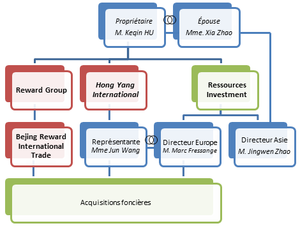
Sur l'organigramme, les personnes physiques sont représentées en bleue, avec les éventuels liens de parentés entre eux (mariage) Les sociétés étrangères à la France sont colorisées en rouge, tandis que les sociétés françaises le sont en vert.
Ressources Investment est une société française d'investissement dans le foncier agricole qui est créée en 2016 sous le contrôle du Chinois Keqin Hu. Au cours des années 2010, l'entreprise se fait connaître dans les médias par l'acquisition en France de centaines d'hectares de terre agricole.